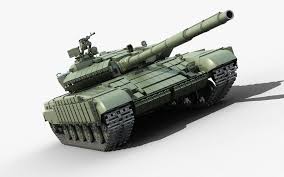
Label: Tank